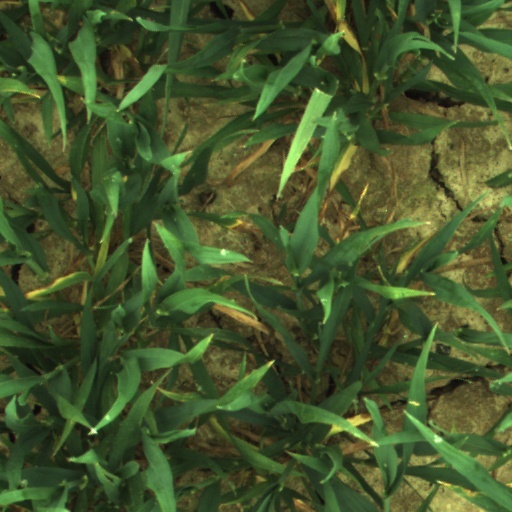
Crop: wheat